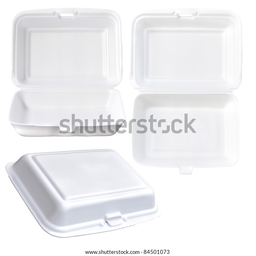
Label: paper